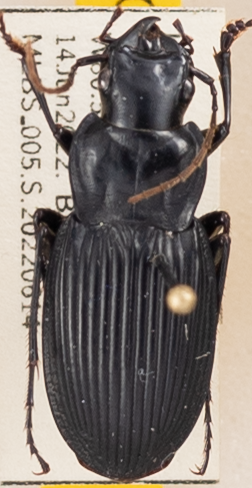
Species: Dicaelus teter
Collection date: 2022-06-14
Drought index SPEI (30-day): -0.03
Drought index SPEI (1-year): -1.01
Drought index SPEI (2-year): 0.1